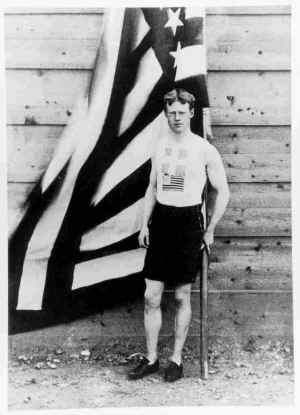
Atletik under sommer-OL 1896 / Resultater
Thomas Pelham Curtis olympiske mester på 110 meter hæk
Under sommer-OL 1896, blev der konkurreret i 12 atletikkonkurrencer. Alle konkurrencerne, undtaget maratonløbet blev afholdt på Panathinaikos Stadion, som også var målet for maratonløbet. Konkurrencerne blev afholdt 6., 7., 9. og 10. april 1896. 63 atleter, alle mænd, fra ni nationer deltog. Dermed var atletik den mest internationale af de ni sportsgrene ved legene i 1896.